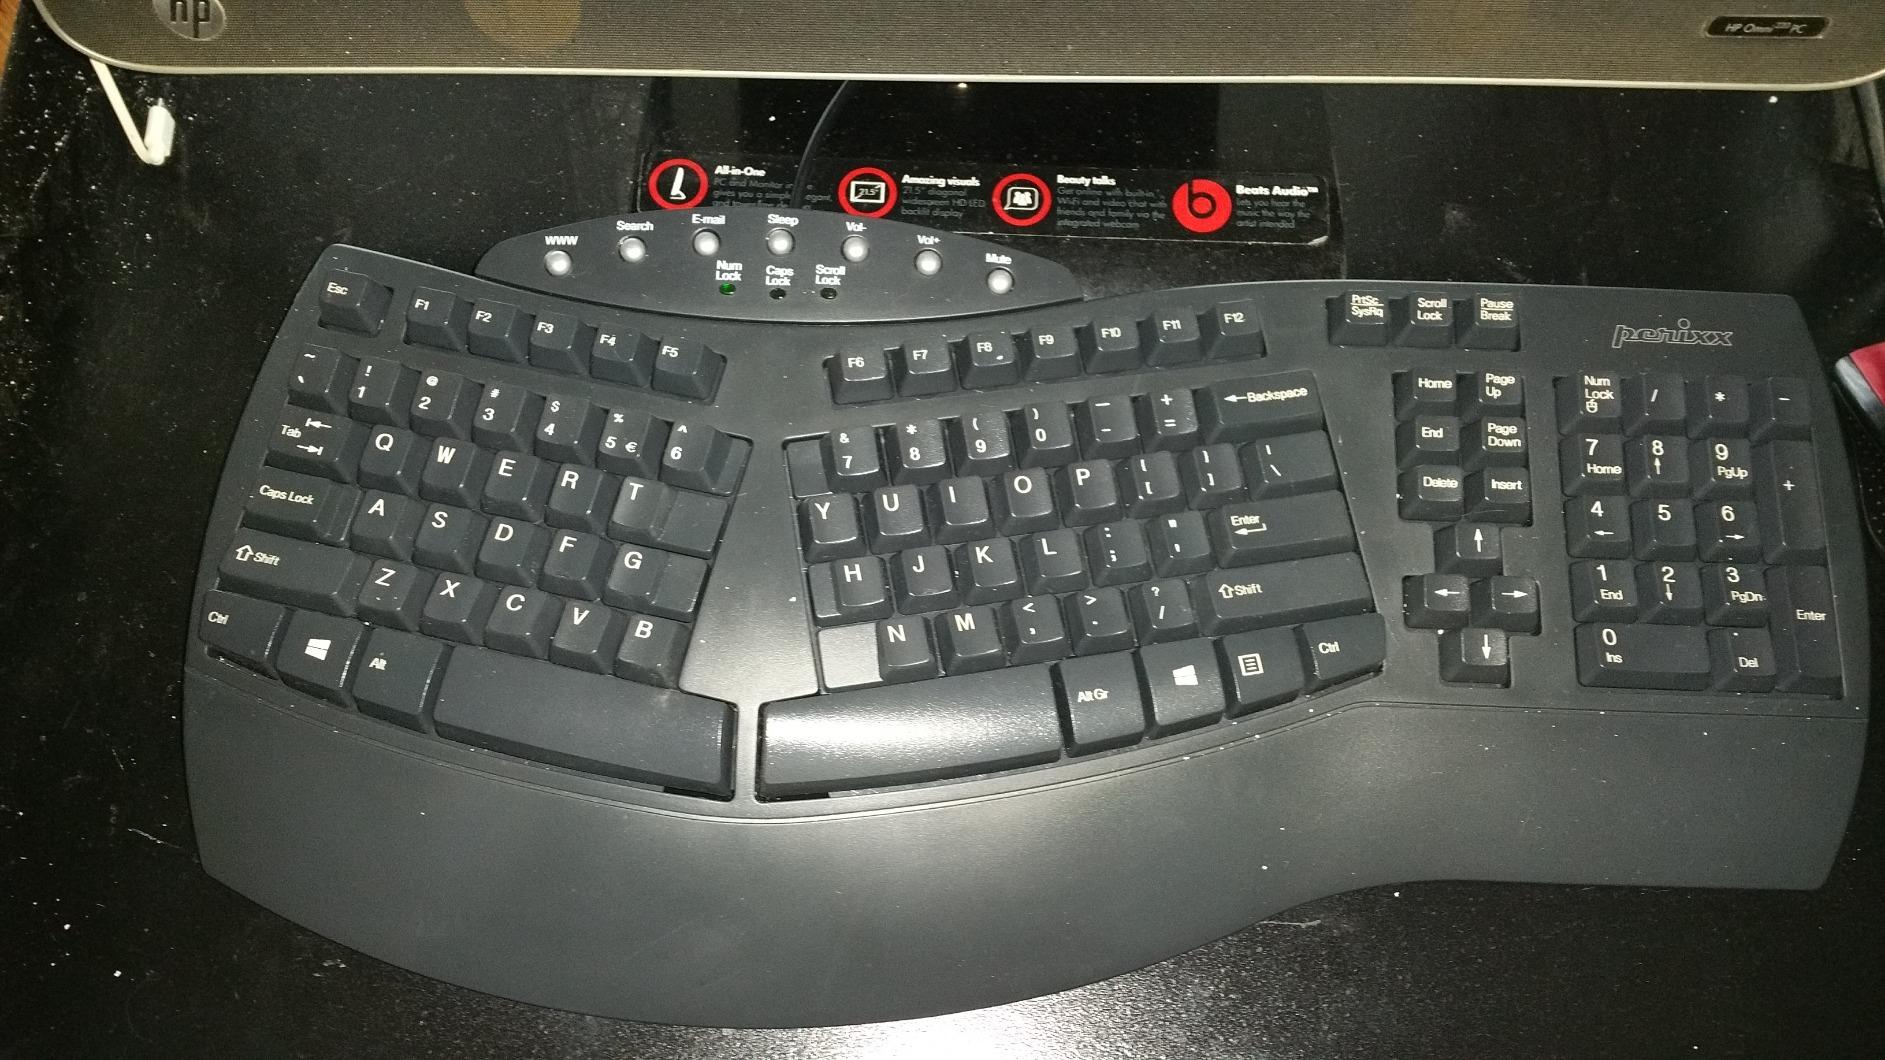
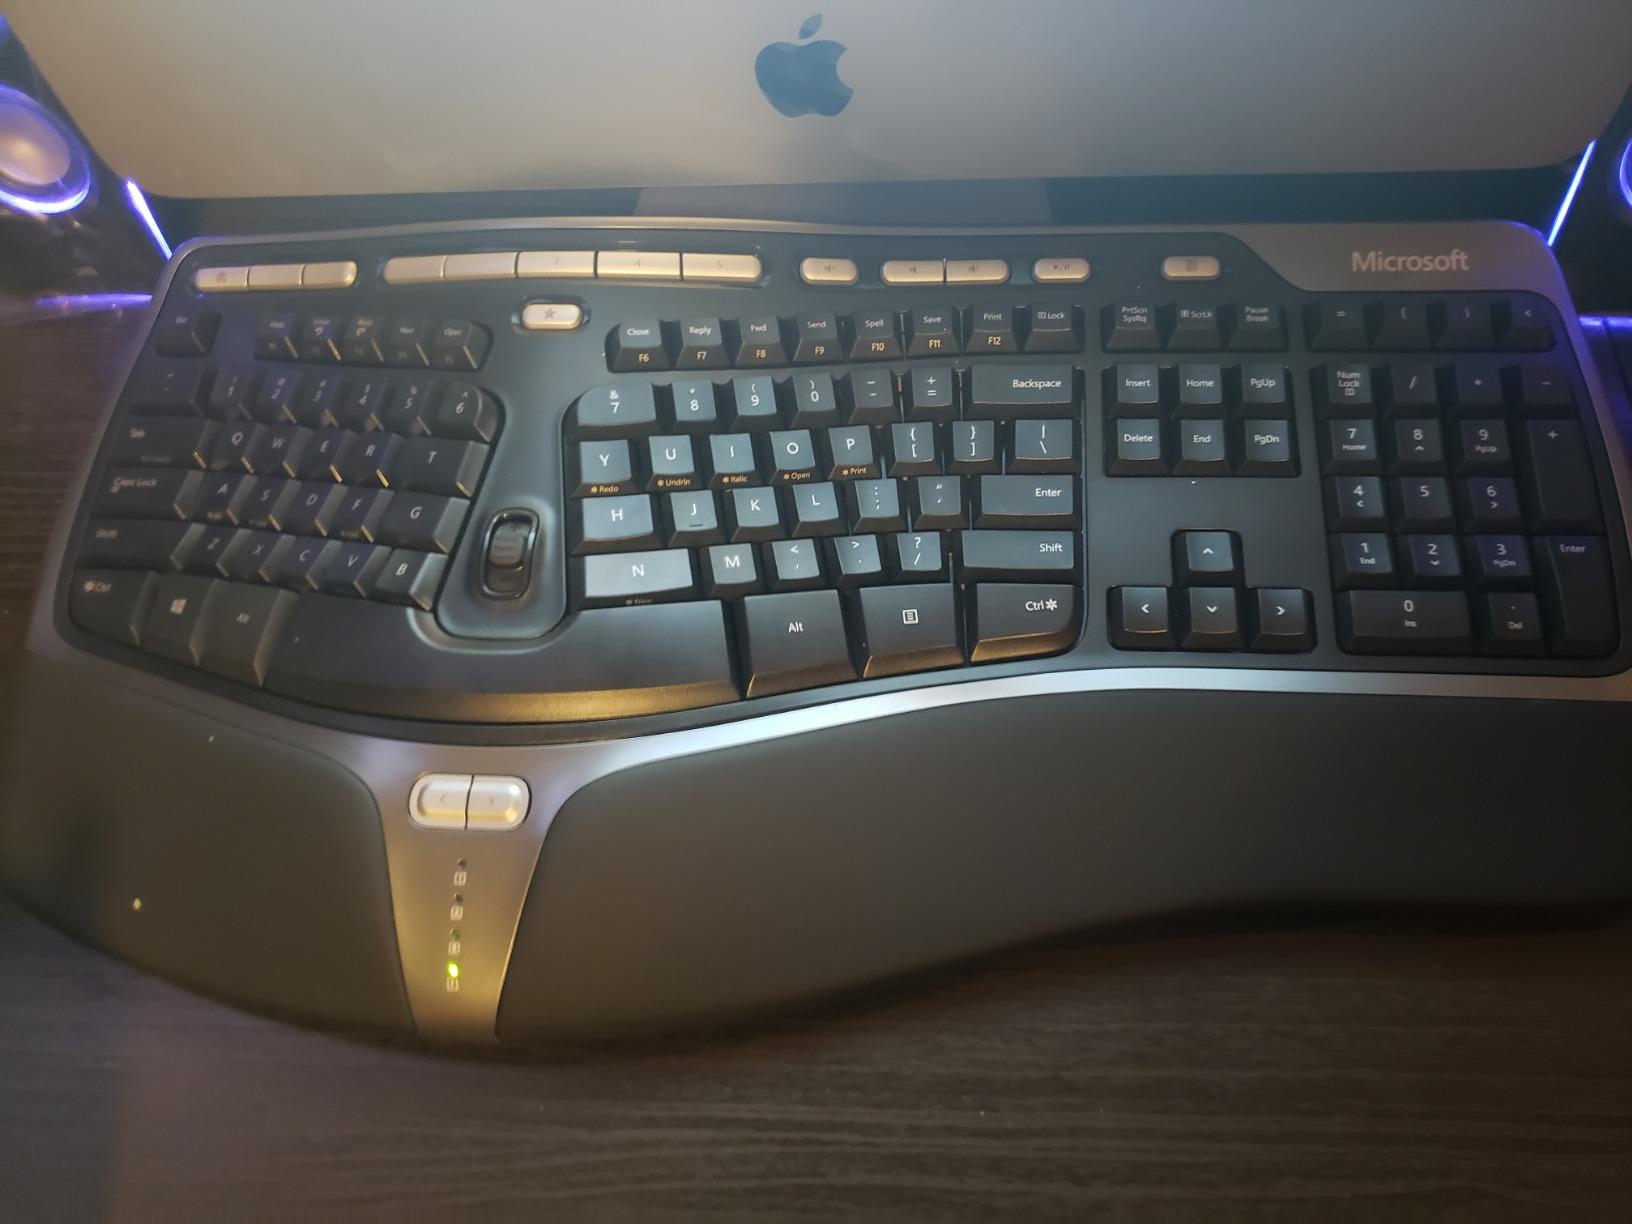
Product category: keyboard
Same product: no